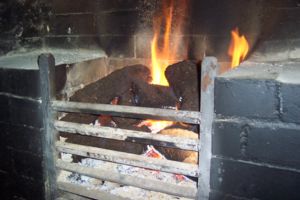
Tørv
Tørv bruges i flere betydninger: